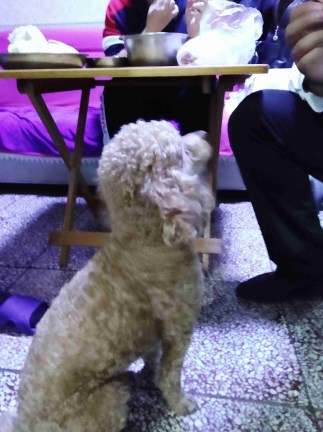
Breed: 7449-n000128-teddy